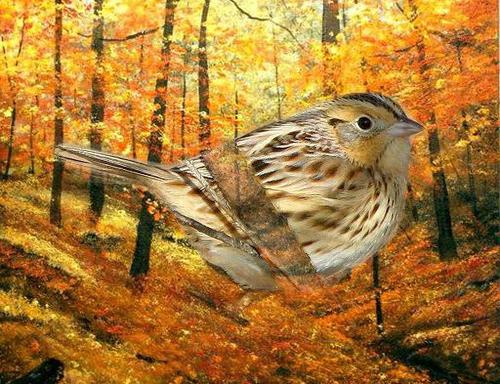
Bird species: Le_Conte_Sparrow
Bird type: landbird
Background: land